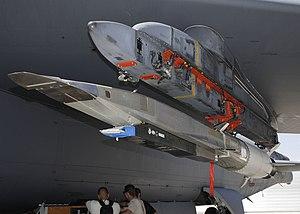
Le Boeing X-51 est un prototype d'avion sans pilote hypersonique équipé d'un superstatoréacteur, devant atteindre Mach 6. Le X-51A WaveRider est un programme conjoint de l'United States Air Force, de la DARPA, de la NASA, de Boeing Phantom Works et de Pratt & Whitney lancé en 2004 et produit, selon les informations publiées en mai 2010, à quatre exemplaires. Son nom évoque le mythique X-15.